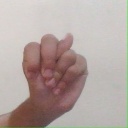
अक्षर: न